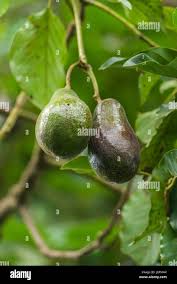
Label: Avocado